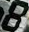
Number: 8